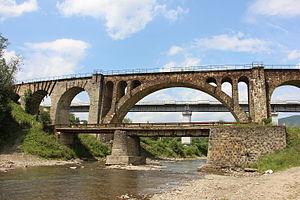
Cette liste de ponts d'Ukraine présente les ponts remarquables d'Ukraine, tant par leurs caractéristiques dimensionnelles, que par leur intérêt architectural ou historique.